Beat Goes On (Madonna song)

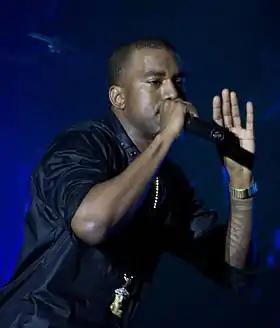
Kanye West's appearance on the track was criticized.

"Beat Goes On" received generally mixed to positive reviews from music critics. Caryn Ganz of "Rolling Stone" felt that the usage of bells and whistles as instrumentation, along with the disco sounds made the track connect to two of Madonna's inspirations, that of Chic, and Donna Summer. Ganz went on to criticize West's appearance, calling it "uninspired". In a similar review, Thomas Hauner of PopMatters wrote that the song "continues the Donna Summer touch, this time opting for 'beep beep' vocals on a surprisingly sweet track." Sal Cinquemani of "Slant Magazine" praised the song's "flattering sonic facelift", feeling that it "transports [the track] from 2001 to 1979". Talia Soghomolian of musicOMH praised "the variations in its tempo", making it "the perfect dance floor tune, merging old school and modern takes on urbanity." Stern wrote a positive review for Idolator that "by the time West shows up unexpectedly for his rap at the end, you have no choice but to heed his call to get down, beep beep, and get up outta your seat."